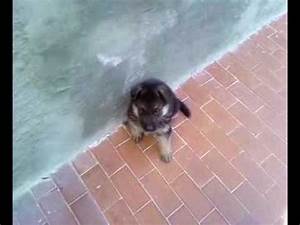
Label: dog